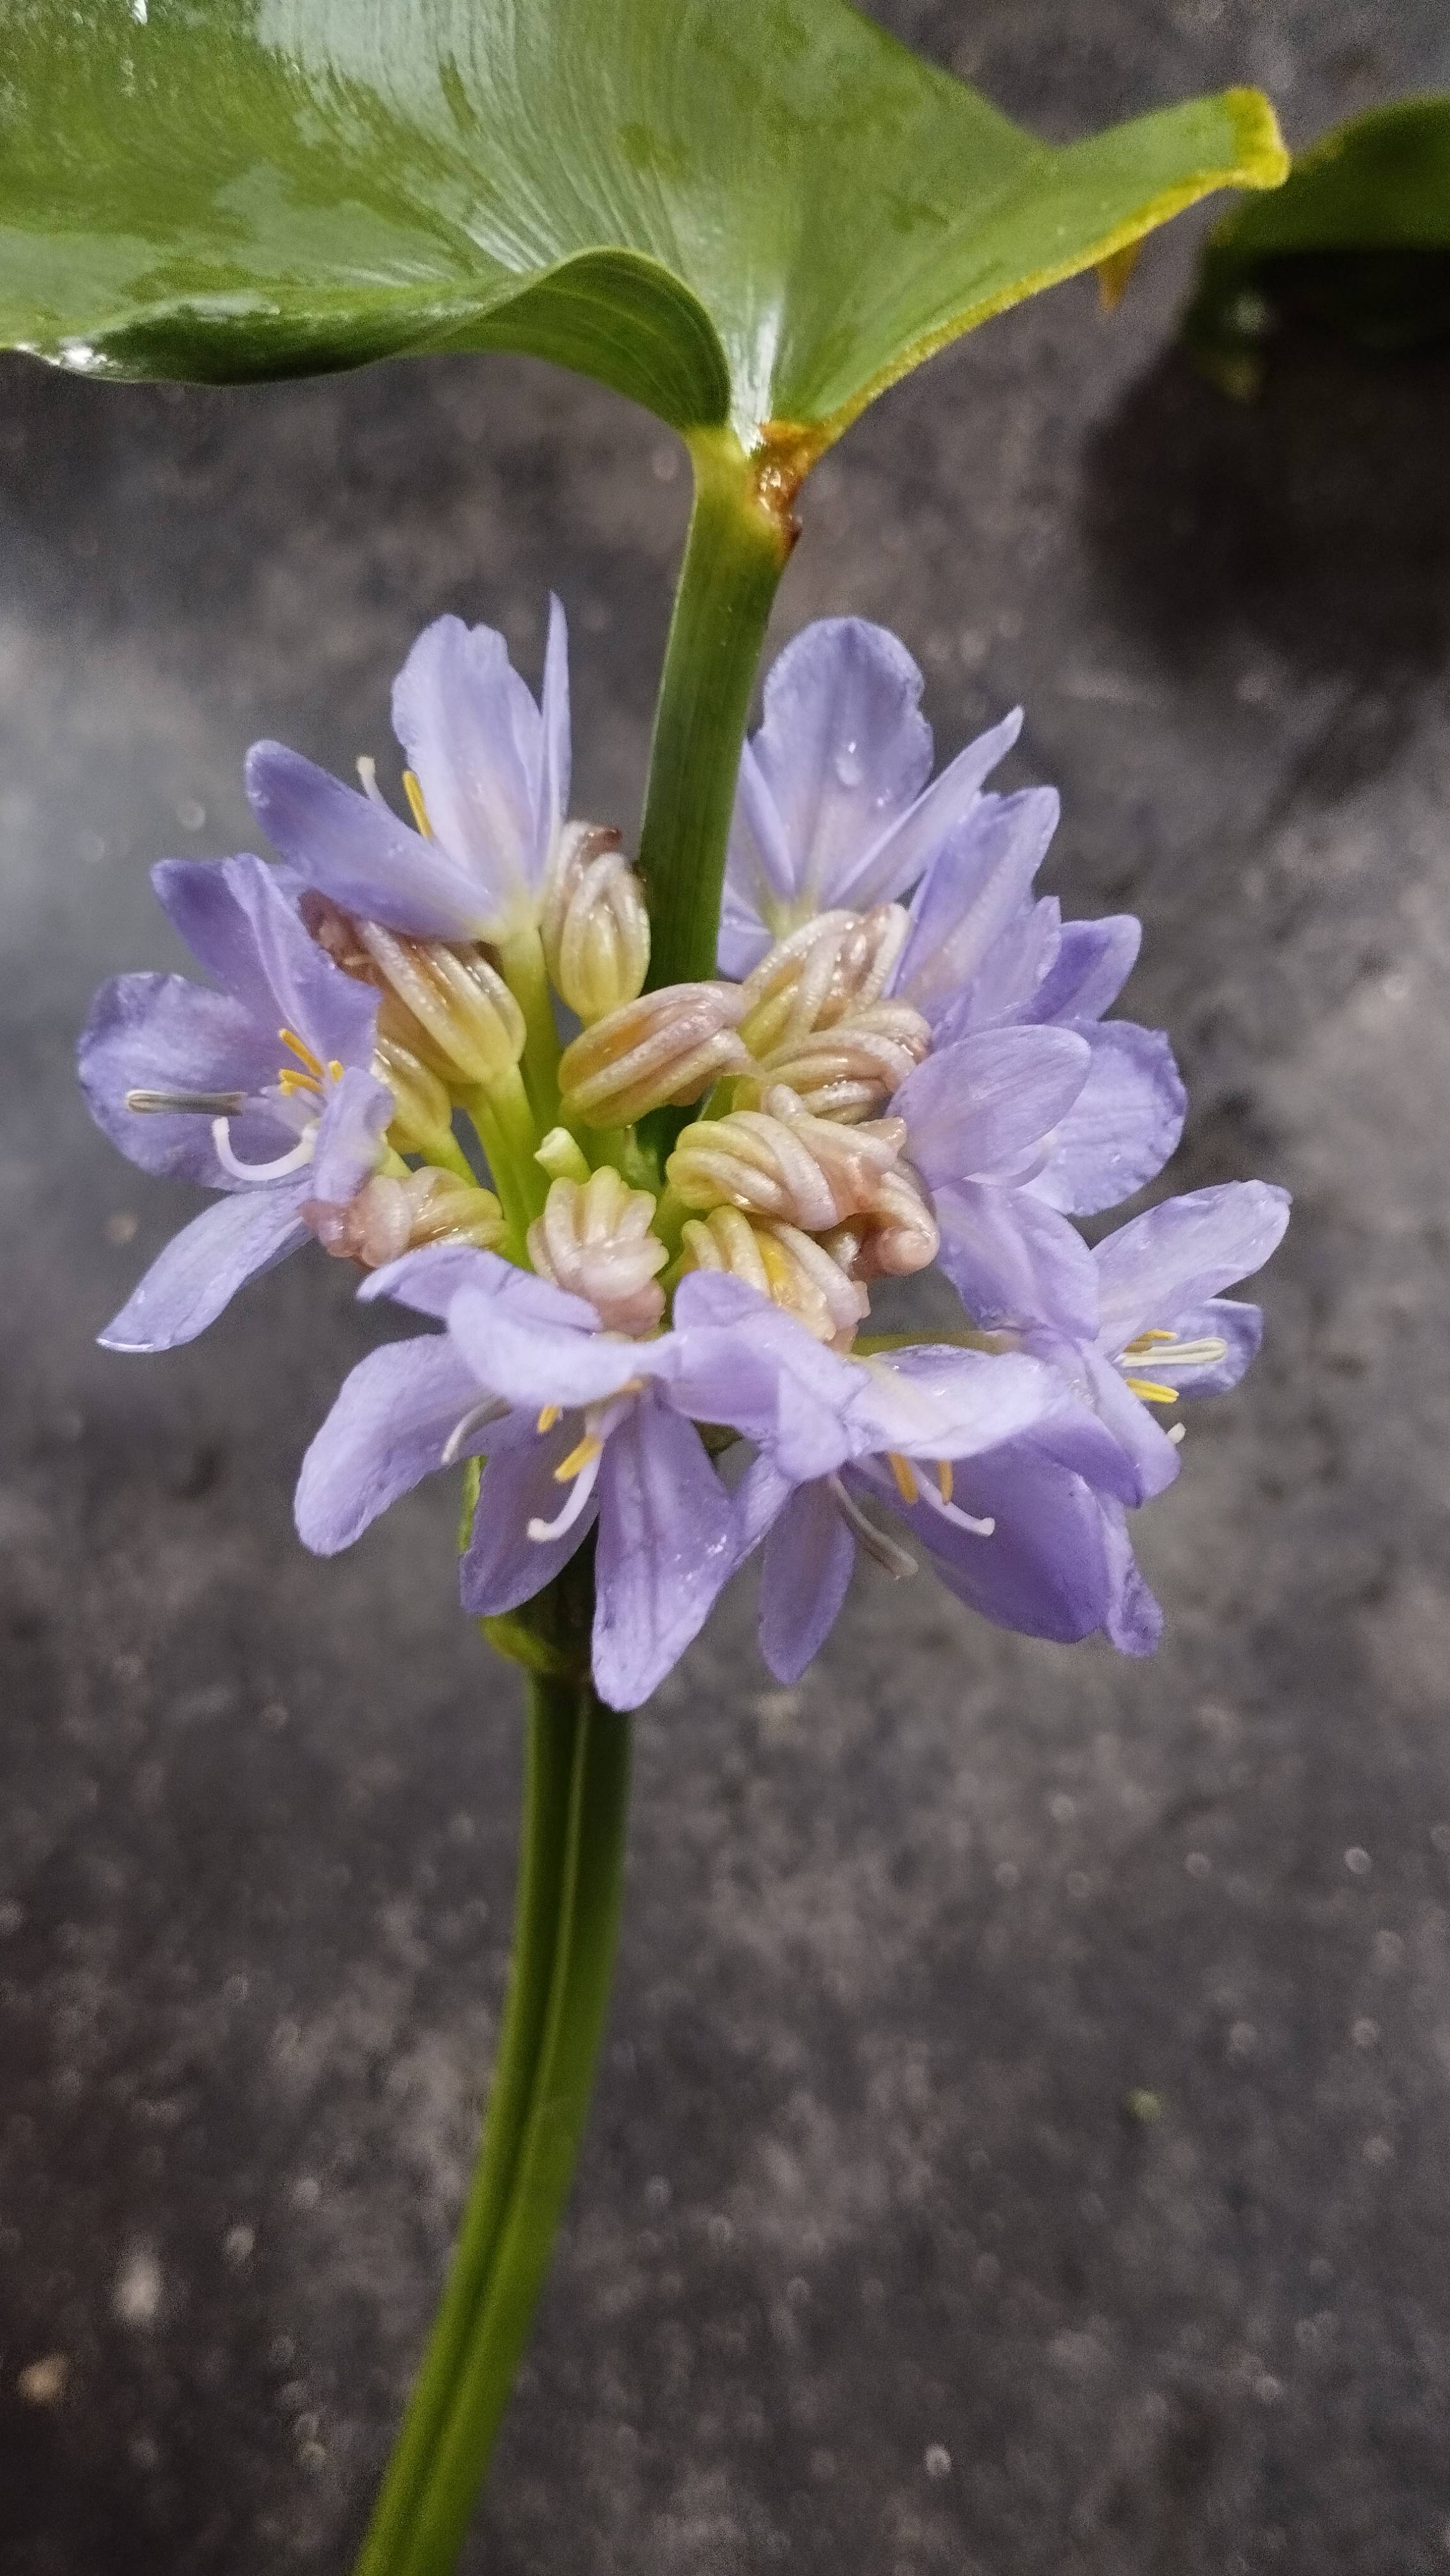
Species: Heartleaf False Pickerelweed (Monochoria korsakowii)